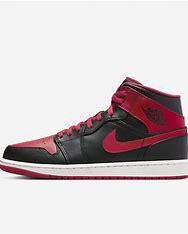
Brand: Jordan
Model: kg Air Jordan 1 Mid